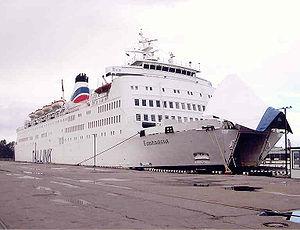
La Compagnie Marocaine de Navigation, abrégée en Comanav, est une compagnie maritime marocaine spécialisée dans le transport de passagers et de fret roulant. Elle a été fondée en 1946 sous le nom de Compagnie Franco-Chérifienne de Navigation. Elle assure des liaisons régulières entre le nord du Maroc et le sud de l'Espagne, la France et l'Italie. Son siège social se situe dans la ville de Tanger, l'un des principaux points de départ de ses ferries. À partir du février 2009, la Comarit est devenue actionnaire majoritaire dans le capital du leader maritime du pays la Comanav après le rachat de la part du groupe français CMA CGM pour 80 millions d'euros.